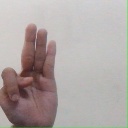
अक्षर: भ